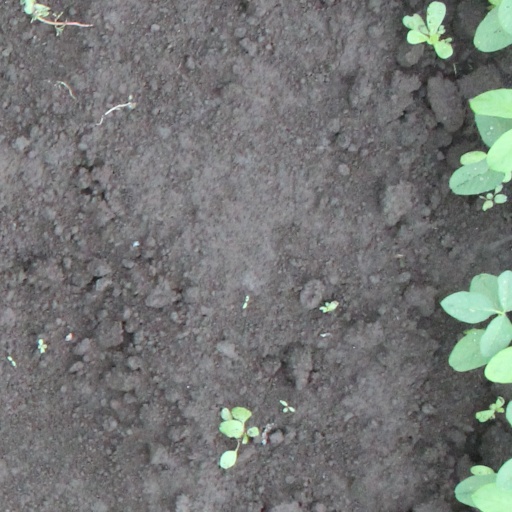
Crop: soybean